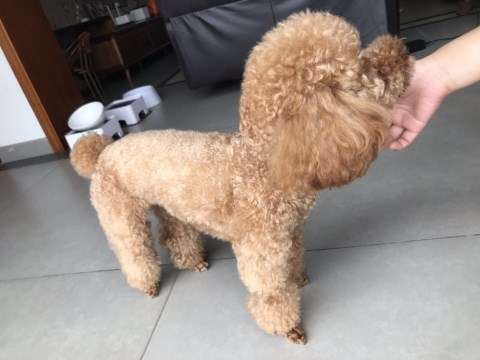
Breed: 2925-n000114-toy_poodle